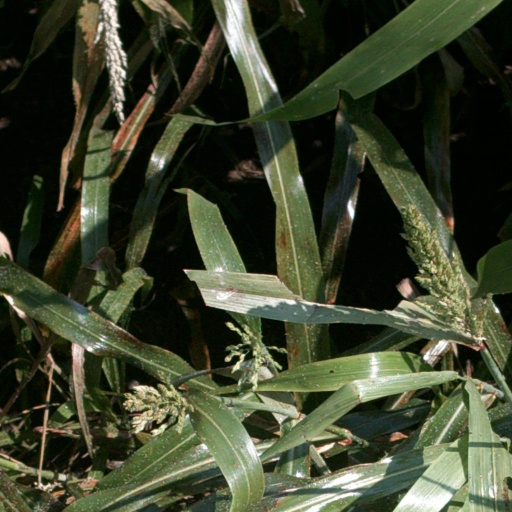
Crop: sorghum